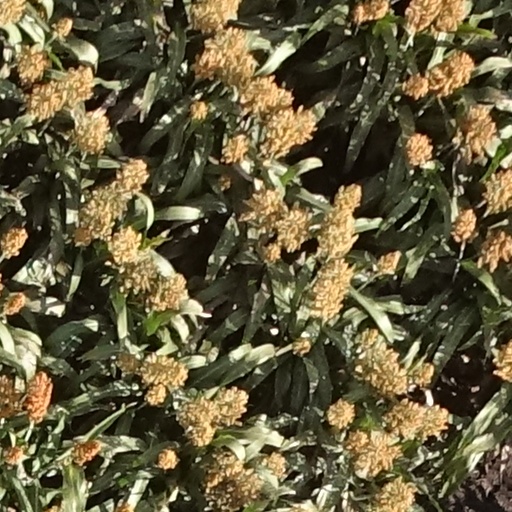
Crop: sorghum